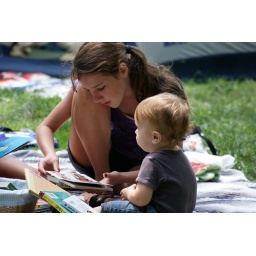
camping at loft mountain in the blue ridge